A Game at Chess

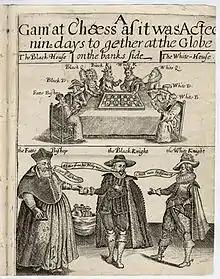
Title page of an early printed edition

The White Knight and the White Duke enter the Black court, which is decorated with statues and candles. To entertain the honoured guests, a Latin oration is spoken and a song is sung during which the statues seem to move by themselves and the candles light themselves.